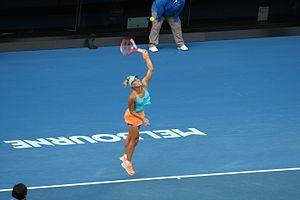
Angelique Kerber, Janvier 2017